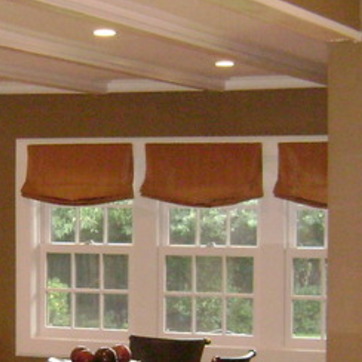
Material: fabric